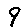
Label: 9